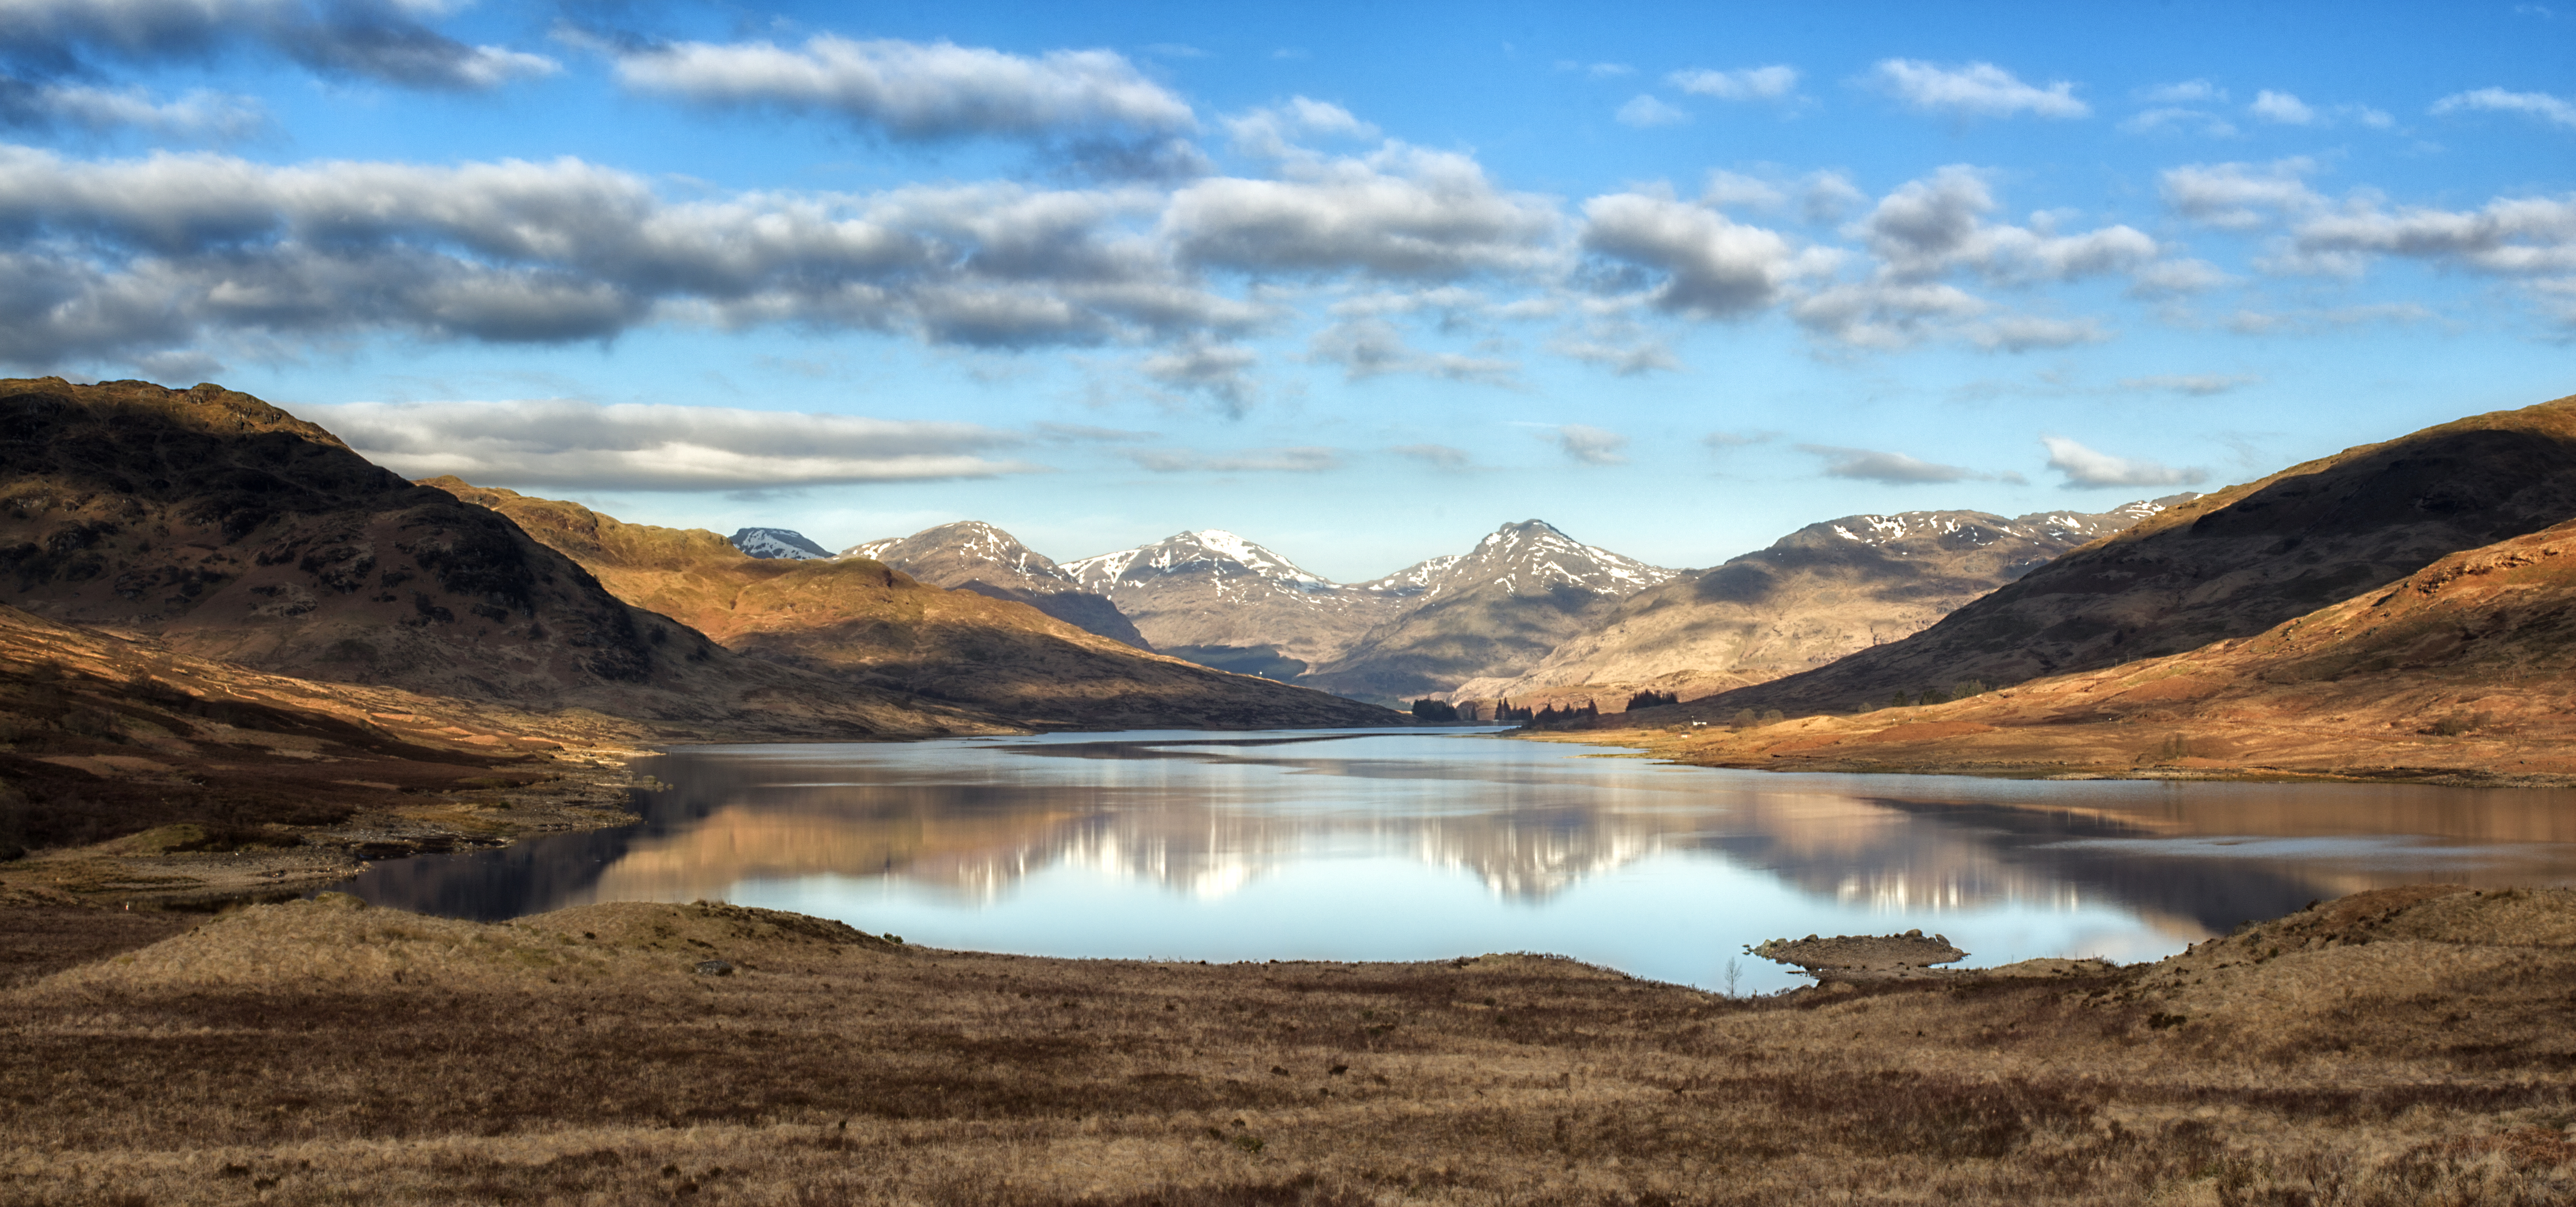
landscape, wilderness, mountain, cloud, hill, lake, valley, panorama, reflection, reservoir, highland, body of water, mountains, badlands, plateau, scotland, fell, loch, trossachs, locharklet, arrocharalps, landform, tarn, geographical feature, mountainous landforms